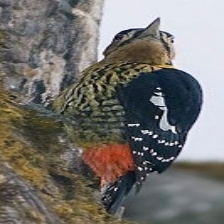
Species: DARJEELING WOODPECKER
Scientific name: DENDROCOPOS DARJELLENSIS